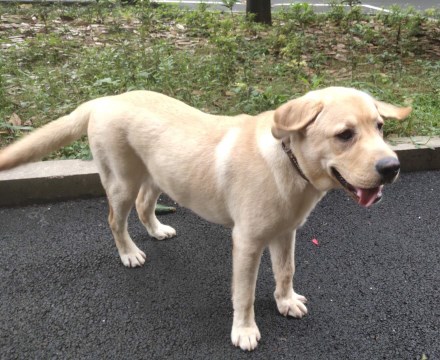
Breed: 3580-n000122-Labrador_retriever